Chilblains

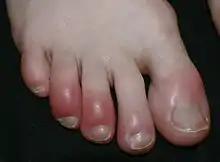
Toes inflamed by chilblains

Chilblains, also known as pernio, is a medical condition in which damage occurs to capillary beds in the skin, most often in the hands or feet, when blood perfuses into the nearby tissue, resulting in redness, itching, inflammation, and possibly blisters.